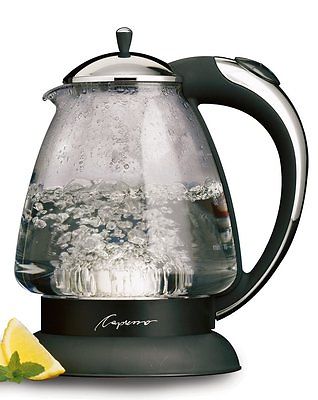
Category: kettle